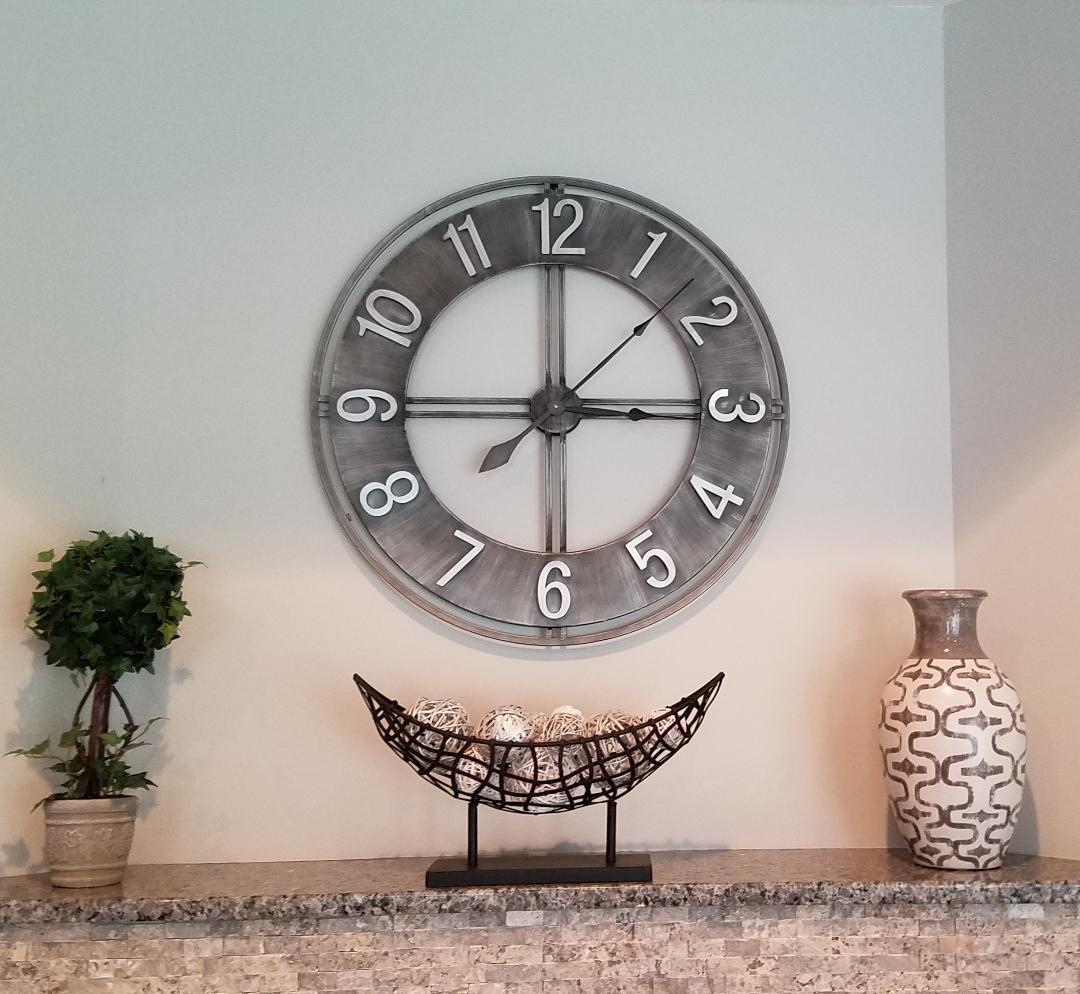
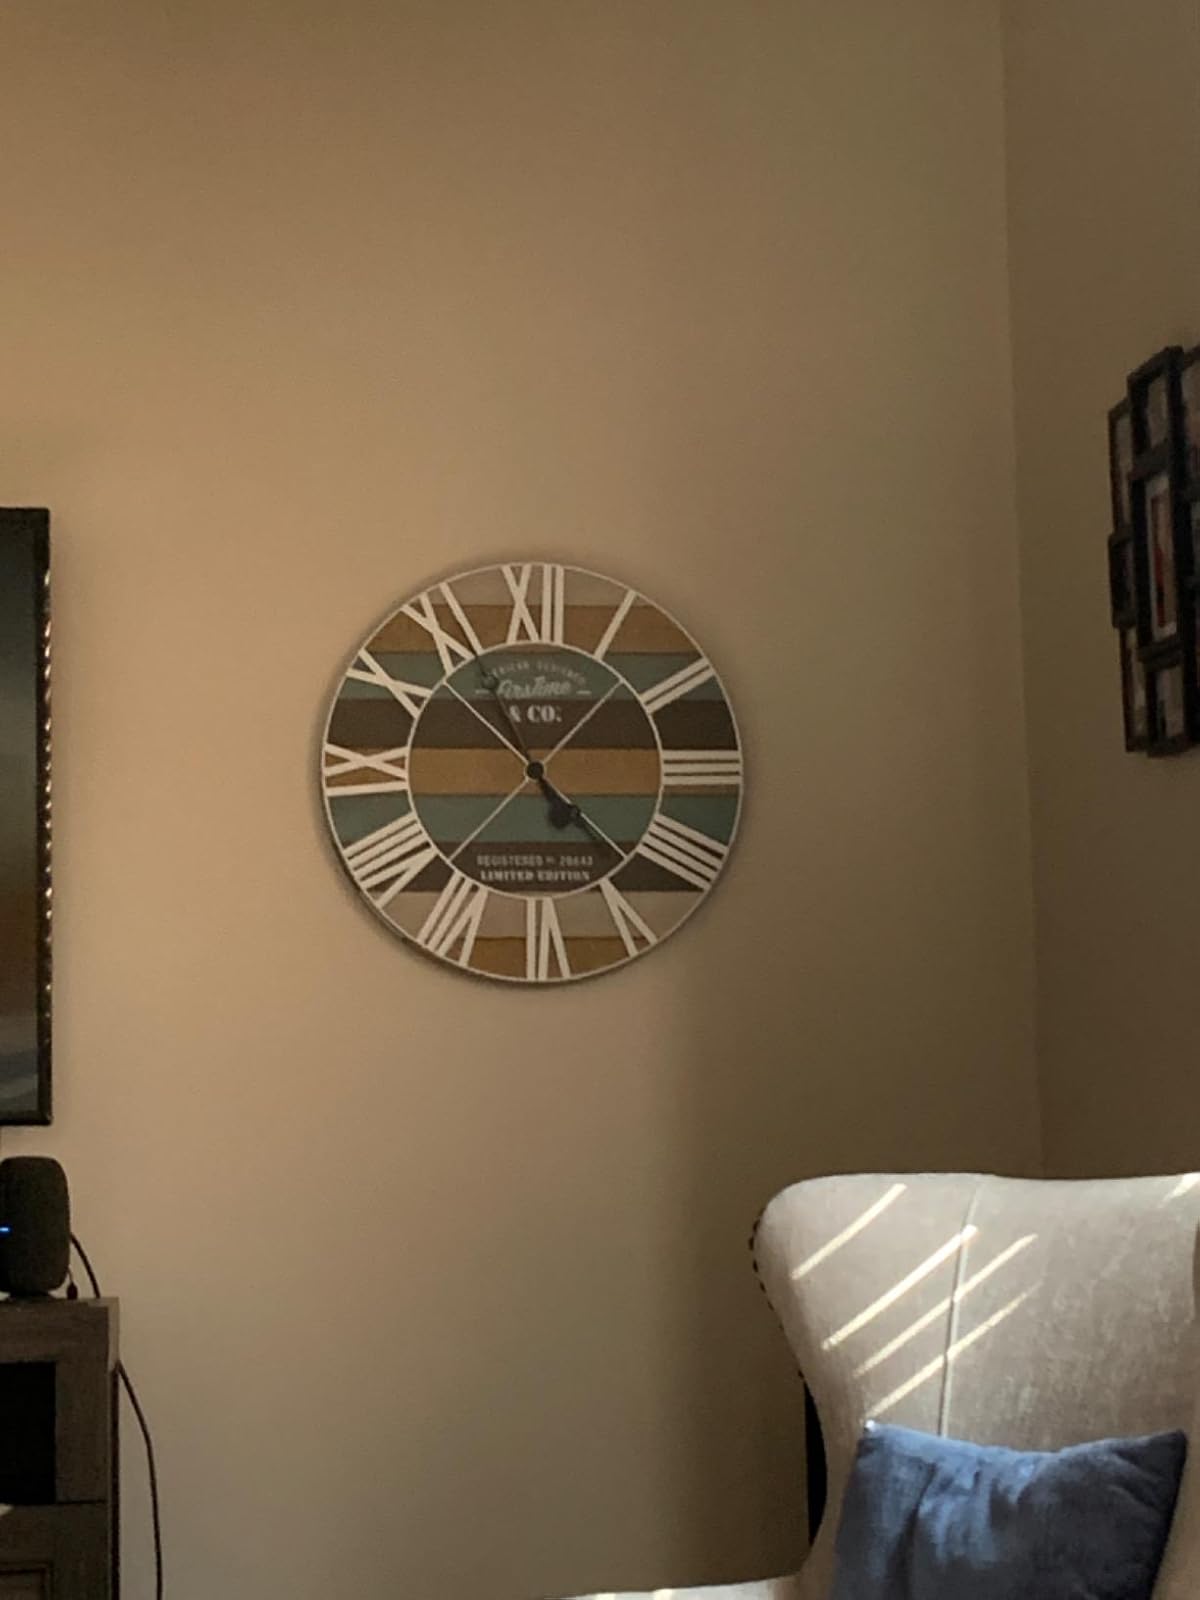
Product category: clock
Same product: no